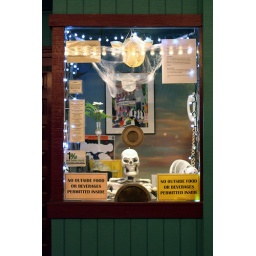
Mr. Skeleton in the box office